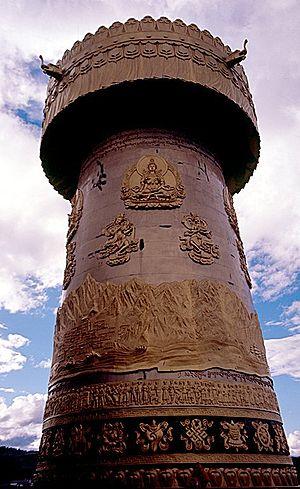
Le Tibet, ou anciennement Thibet, est une région de plateau située au nord de l'Himalaya en Asie, habitée traditionnellement par les Tibétains et d'autres groupes ethniques et comportant également une population importante de Hans et de Huis. Le Tibet est le plateau habité le plus élevé de la planète, avec une altitude moyenne de 4 900 m.